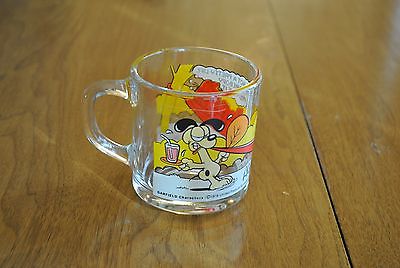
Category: mug